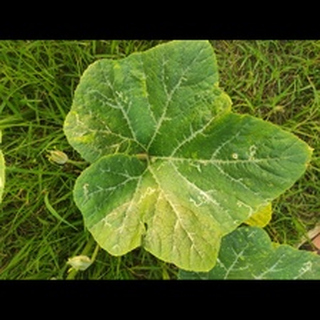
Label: pumpkin_bacterial_leaf_spot